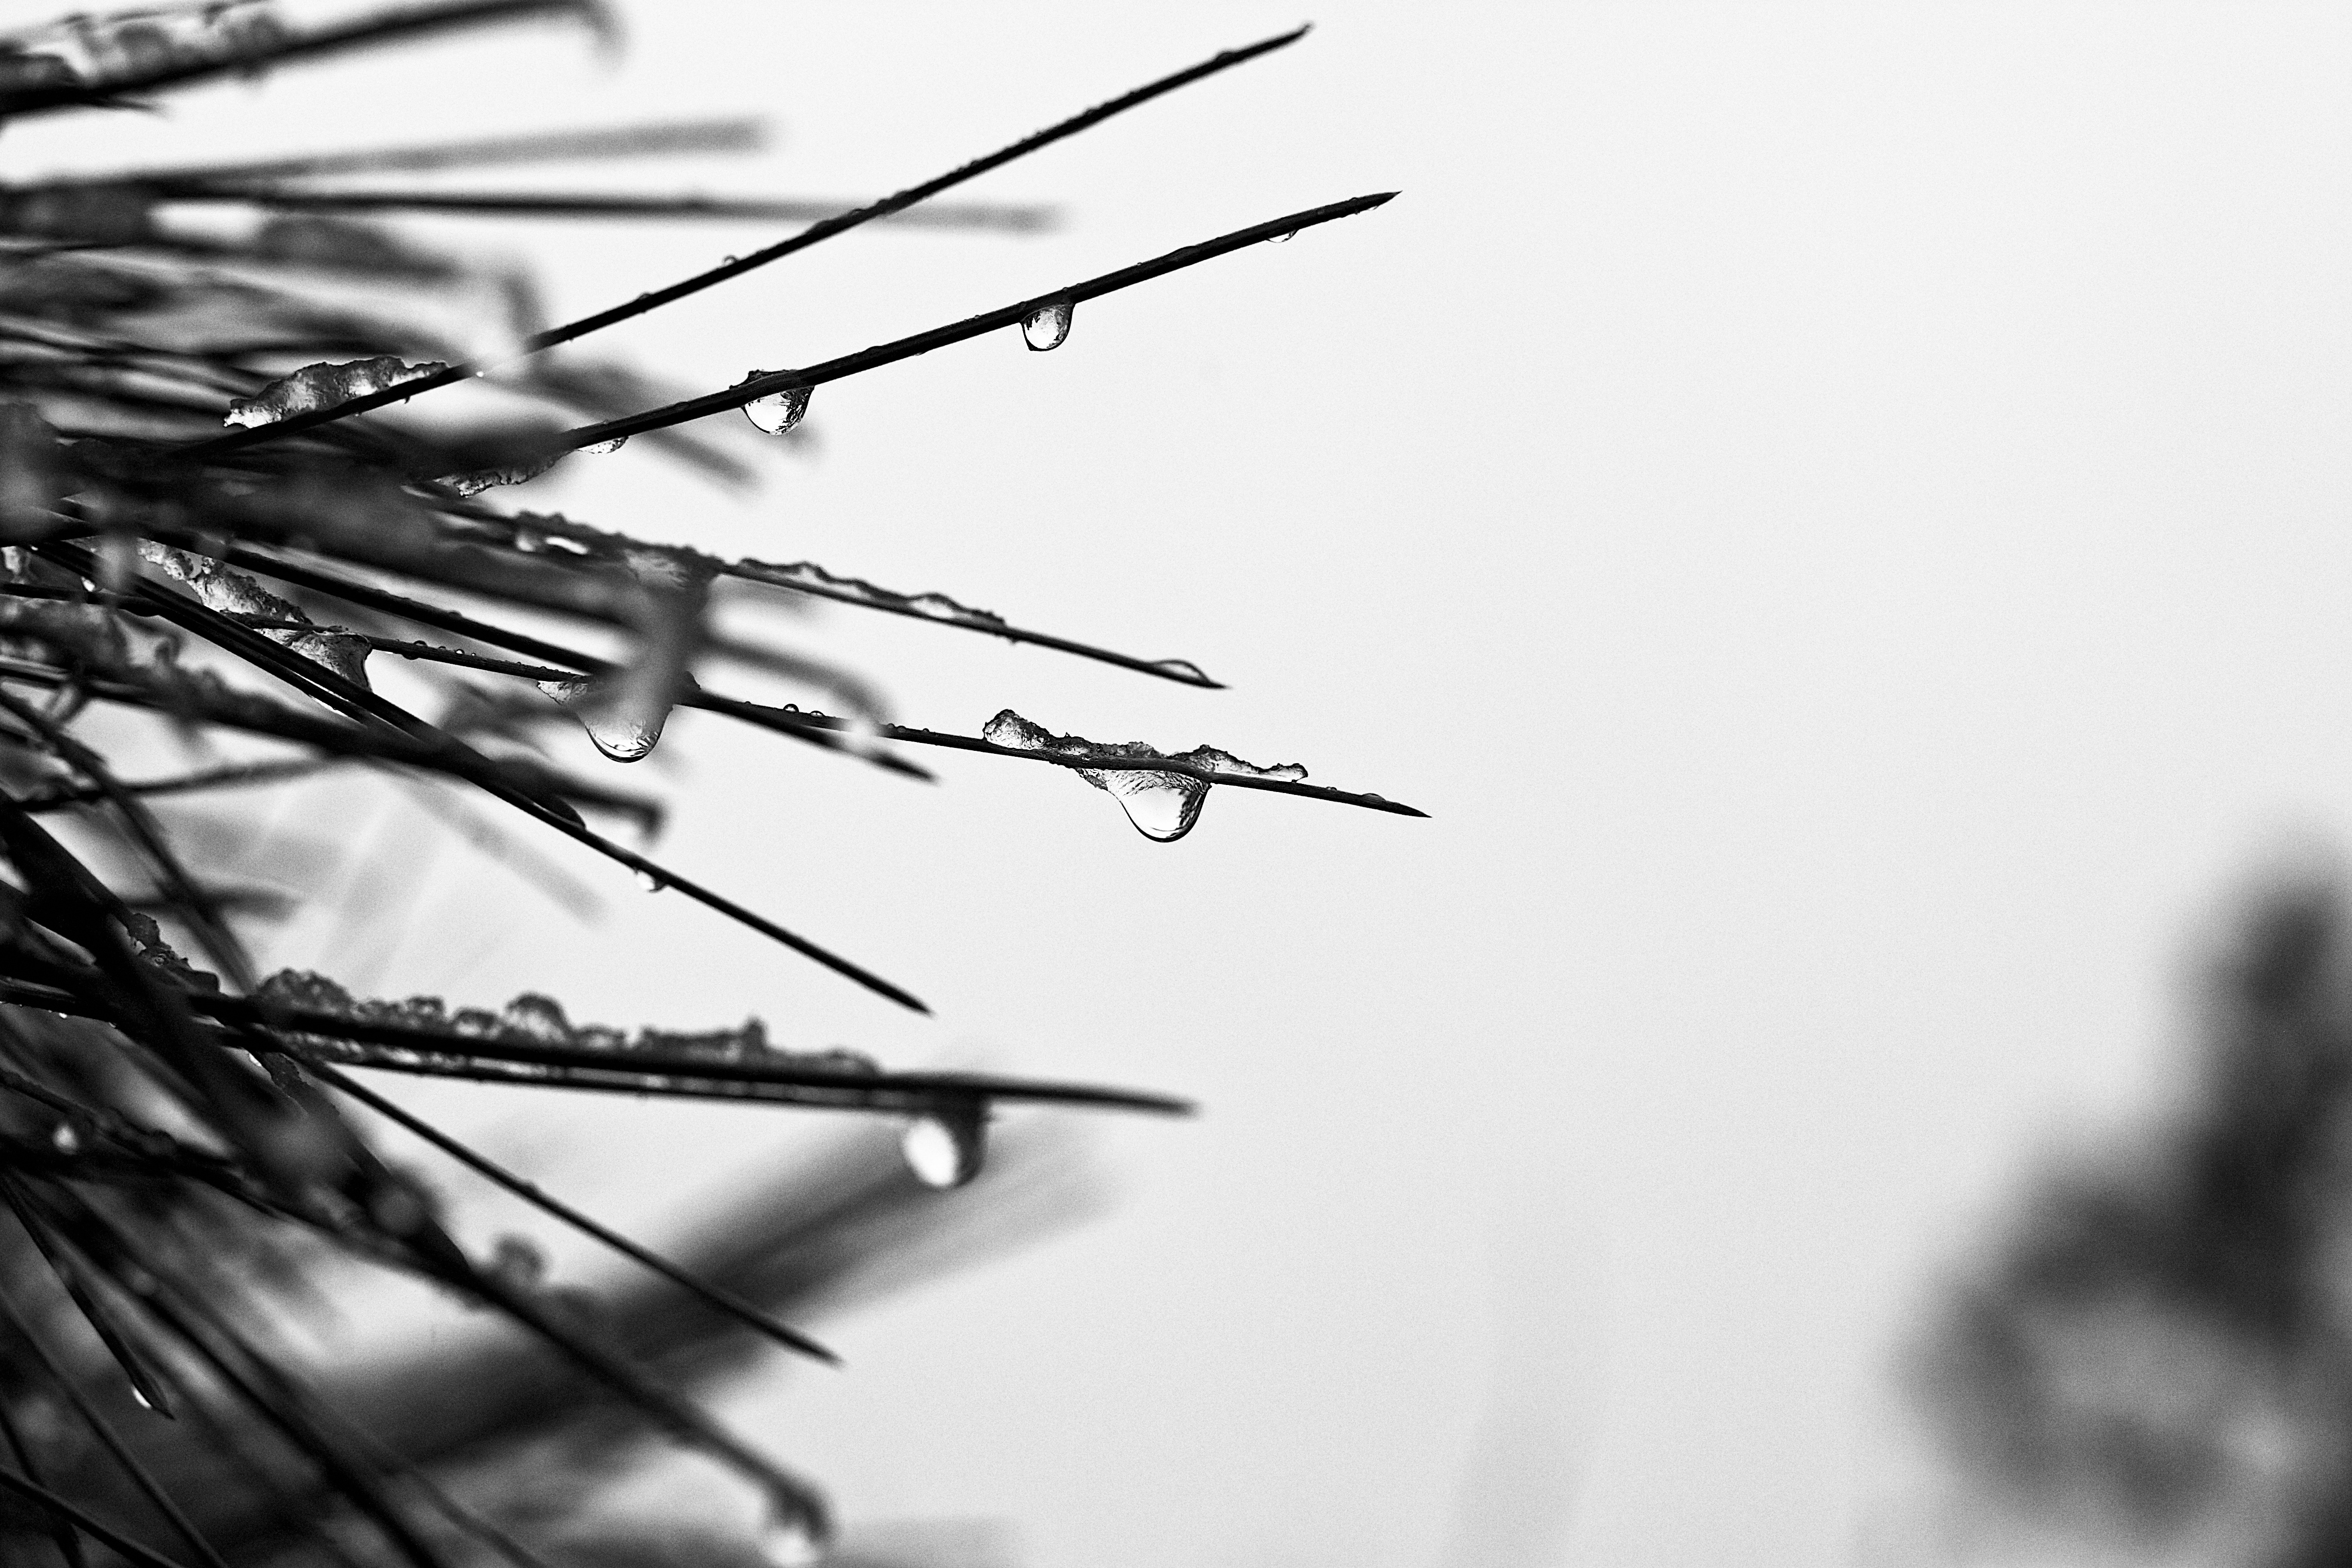
branch, black and white, white, photography, line, black, monochrome, close up, bw, sketch, drawing, shape, monochrome photography